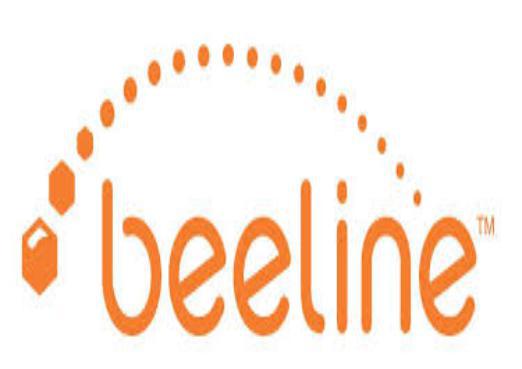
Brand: Beeline
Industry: Others